Sharon Tate

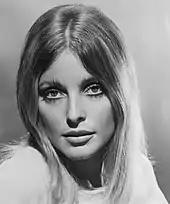
Tate in "Valley of the Dolls" (1967)

Tate and Polanski later agreed that neither of them had been impressed by the other when they first met. Polanski was planning "The Fearless Vampire Killers", which was being coproduced by Ransohoff, and had decided that he wanted the red-headed actress Jill St. John for the female lead. Ransohoff insisted that Polanski cast Tate and, after meeting with her, Polanski agreed that she would be suitable on the condition that she wore a red wig during filming. The company traveled to Italy for filming, where Tate's fluent Italian proved useful in communicating with the local crew members. A perfectionist, Polanski had little patience with the inexperienced Tate and said in an interview that one scene had required 70 takes before he was satisfied. In addition to directing, Polanski also played one of the main characters, a guileless young man who is intrigued by Tate's character and begins a romance with her. As filming progressed, Polanski praised her performances and her confidence grew. They began a relationship and Tate moved into Polanski's London apartment after filming ended. Jay Sebring traveled to London, where he insisted on meeting Polanski. Although friends later said he was devastated, he befriended Polanski and remained Tate's closest confidant. Polanski later commented that Sebring was a lonely and isolated person, who viewed Tate and himself as his family.